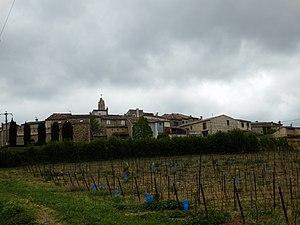
La Digne-d'Aval est une commune française, située dans le département de l'Aude en région Occitanie.